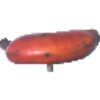
Label: Banana Red 1